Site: saxony
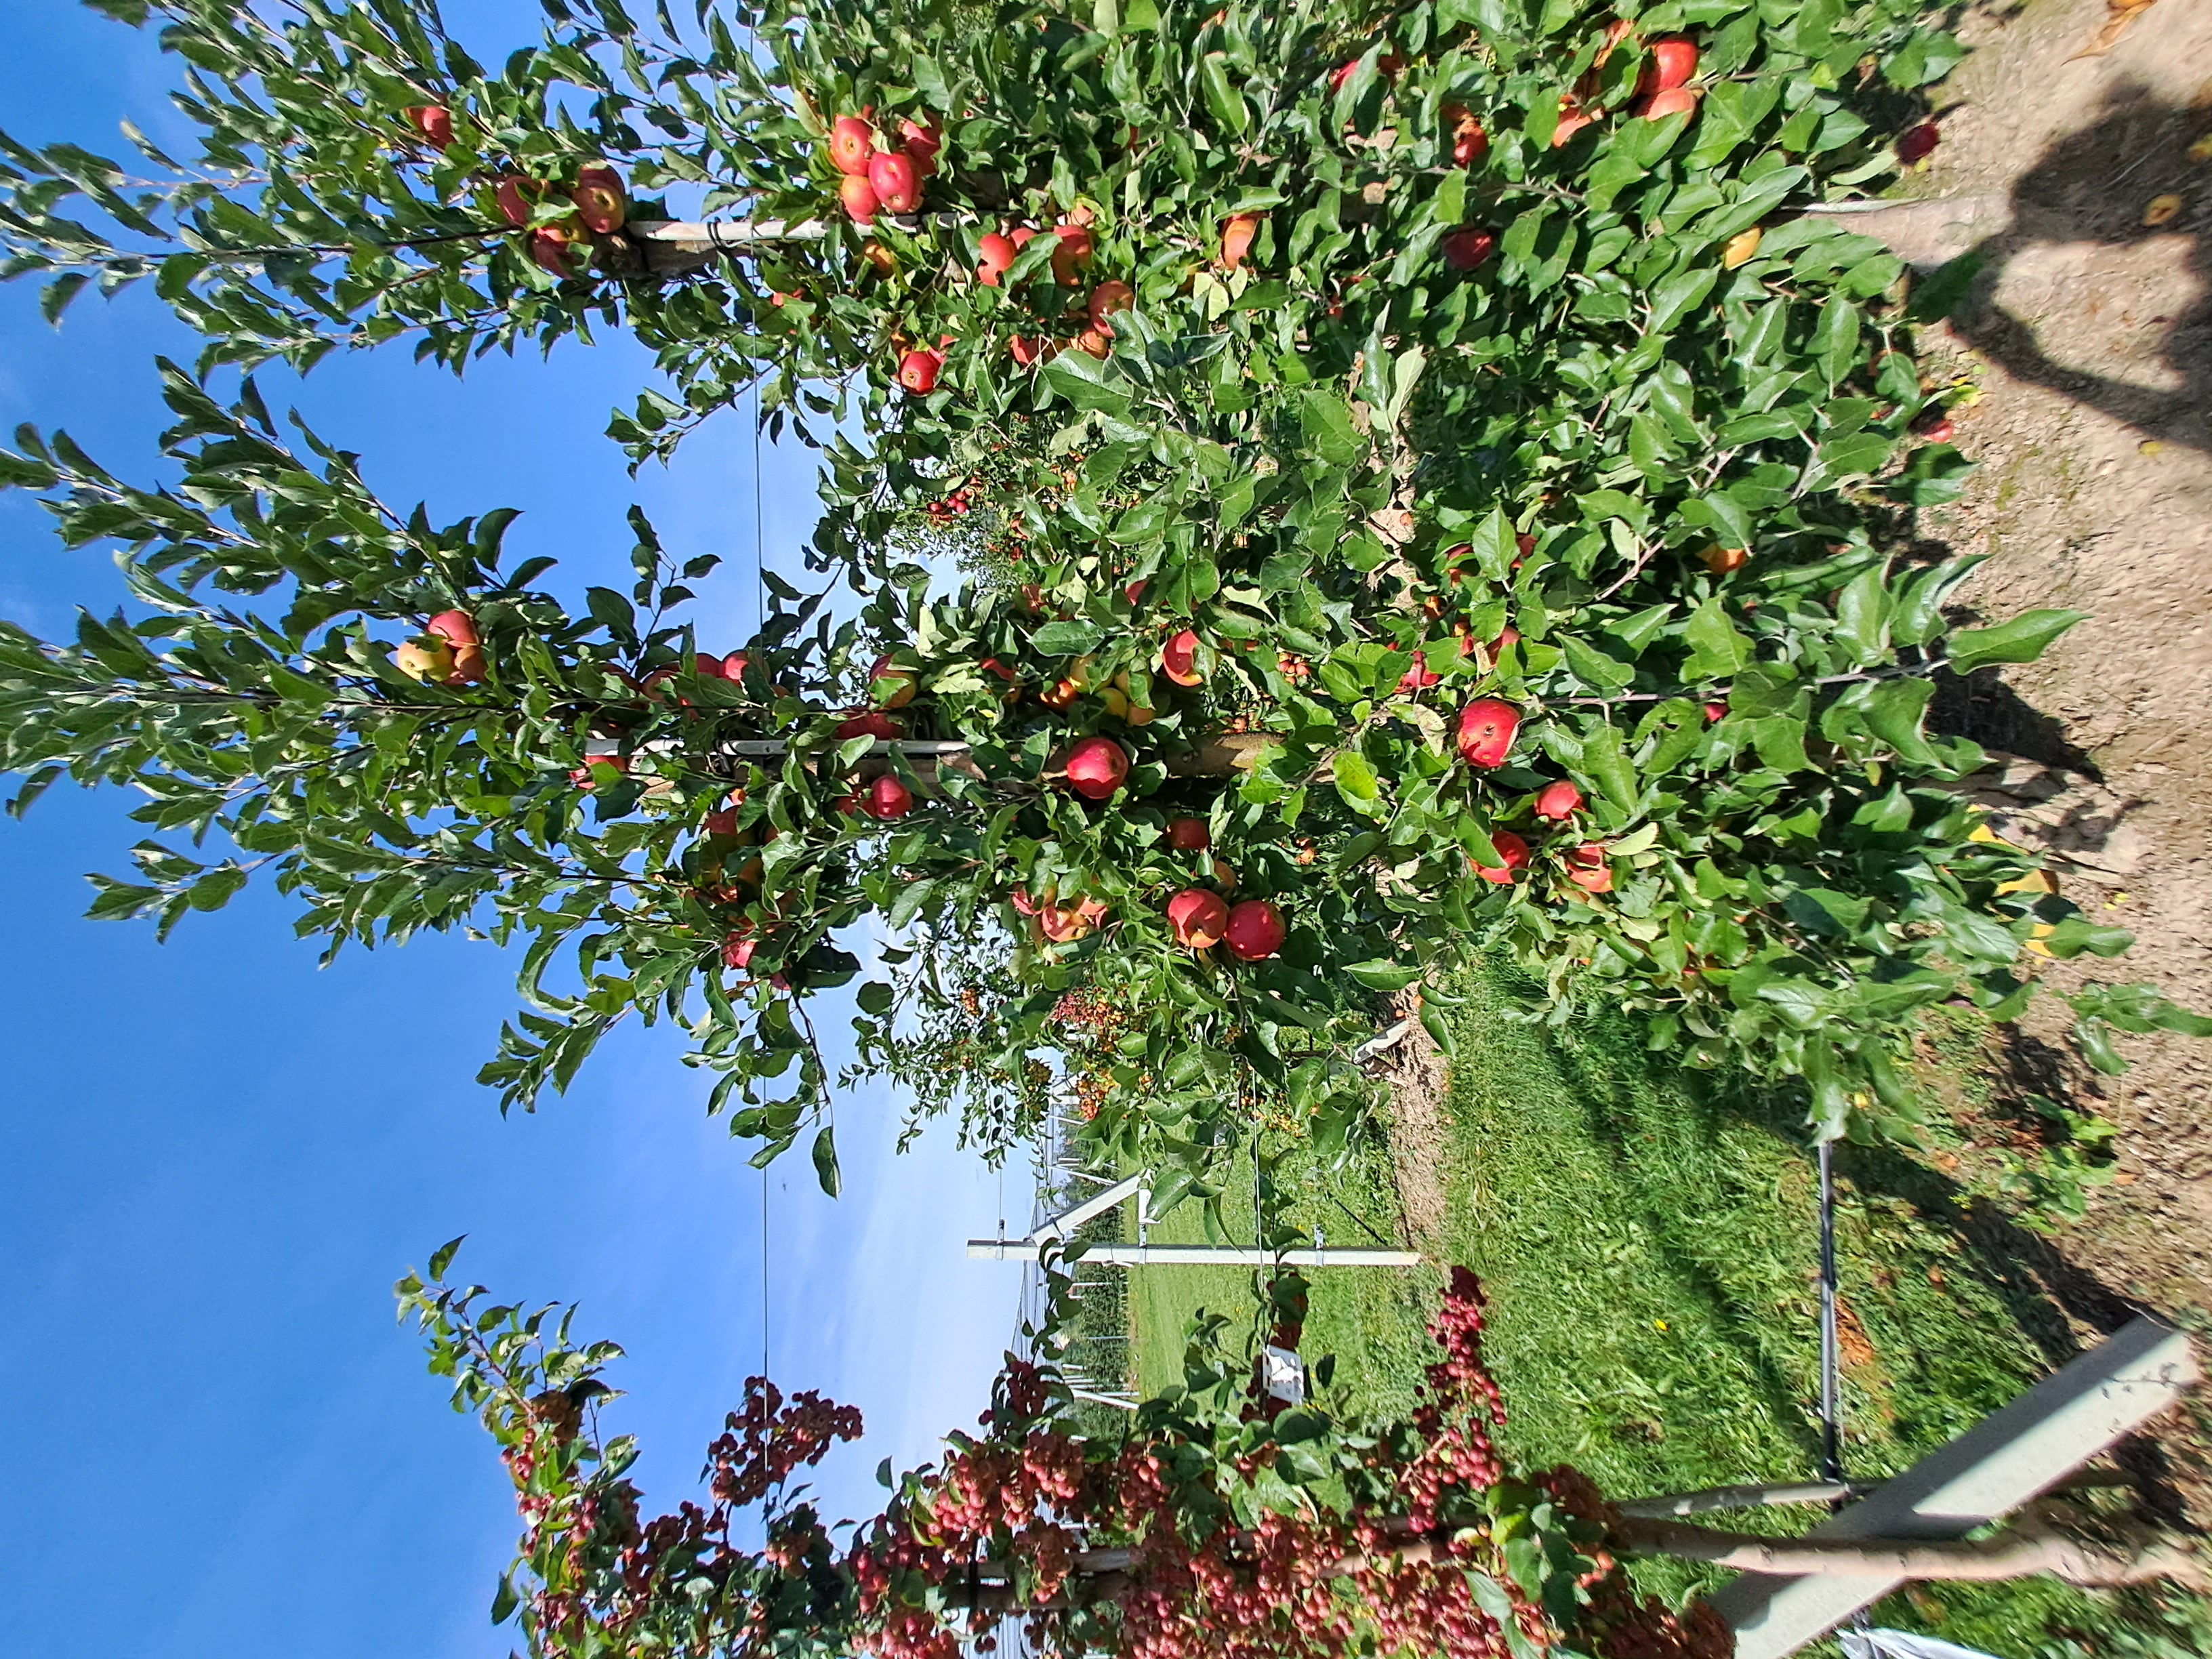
Growth stage (BBCH 87): Maturity of fruit and seed